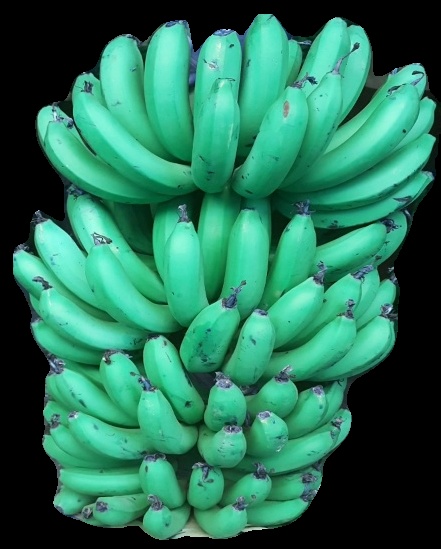
Variety: pachbale
Grade: grade1